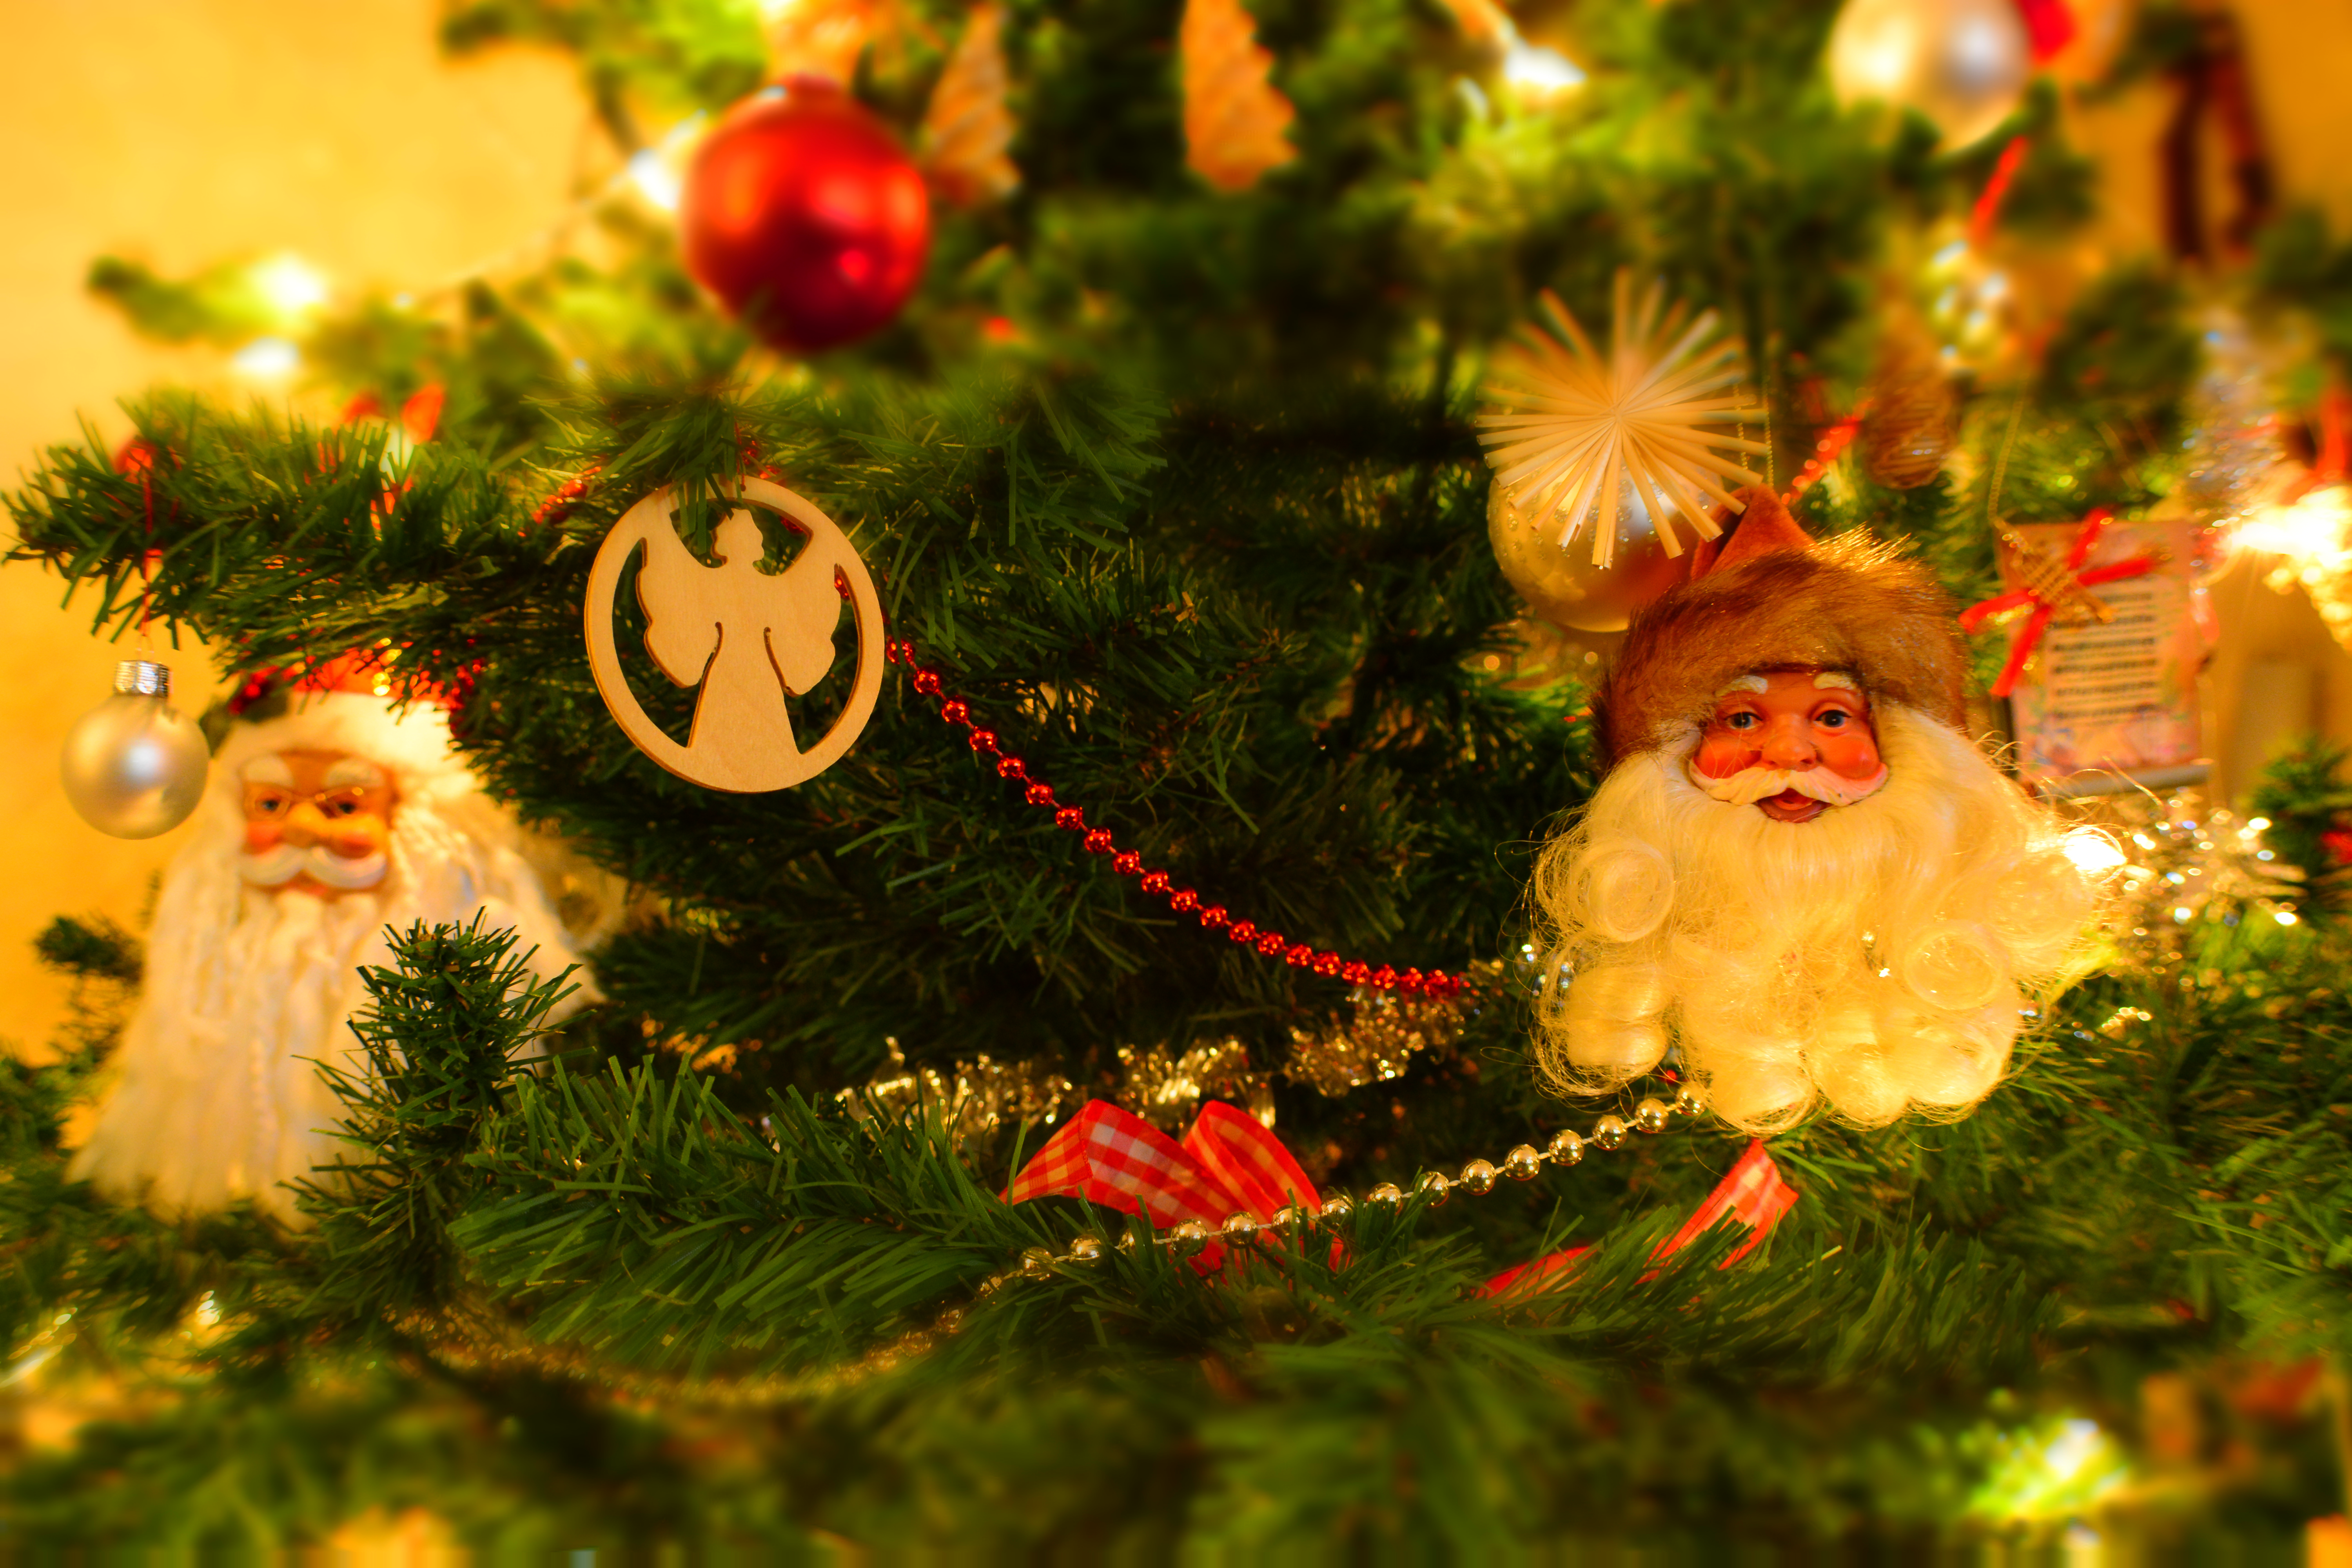
tree, celebration, decoration, holiday, christmas, christmas tree, christmas decoration, event, santa claus, christmas decorations, christmas ornaments